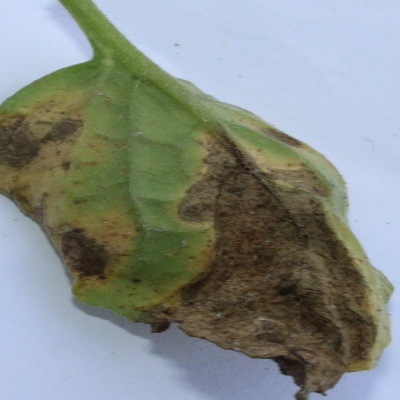
Crop: Tomato
Condition: leaf blight